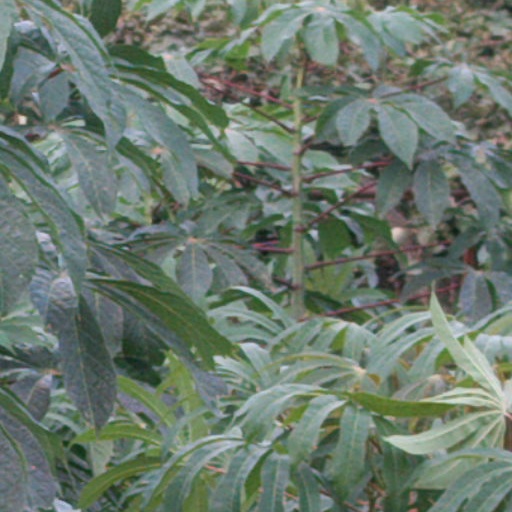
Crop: cassava